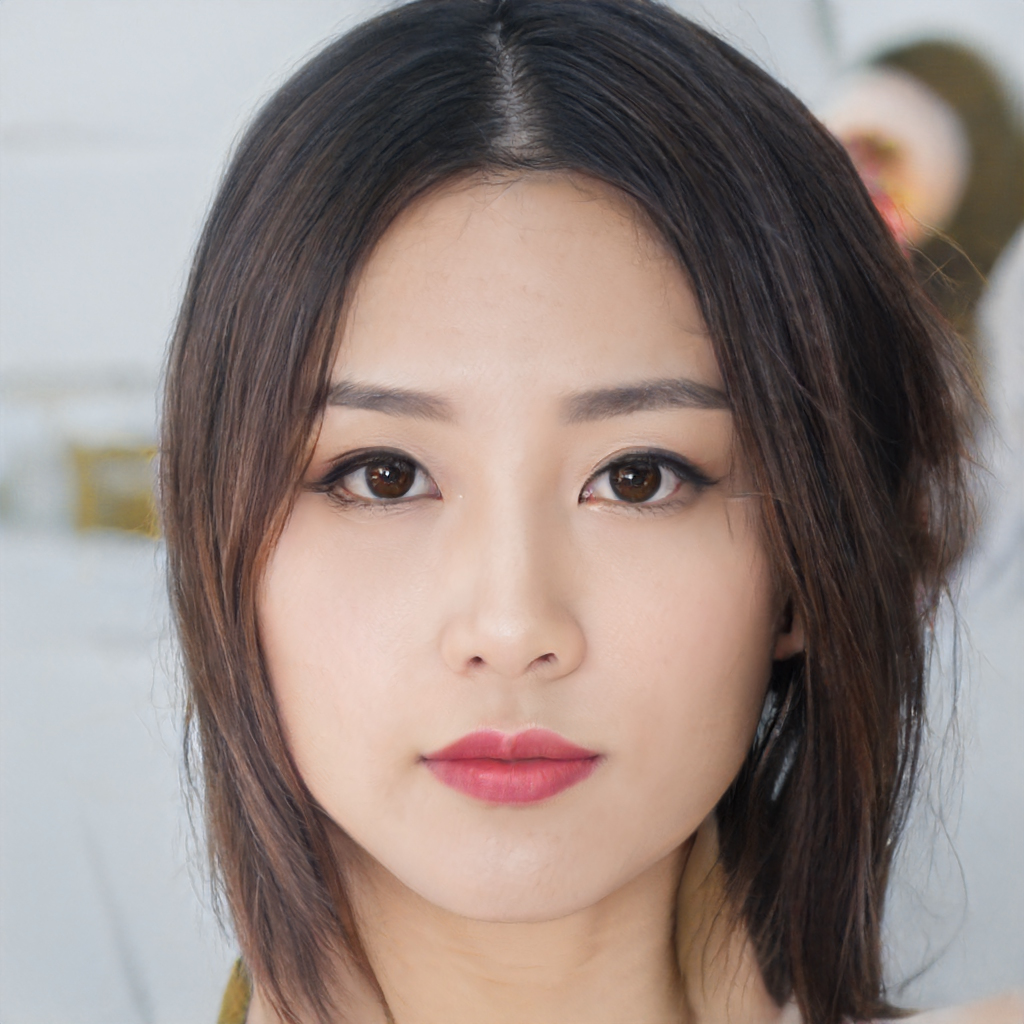
Gender: Female